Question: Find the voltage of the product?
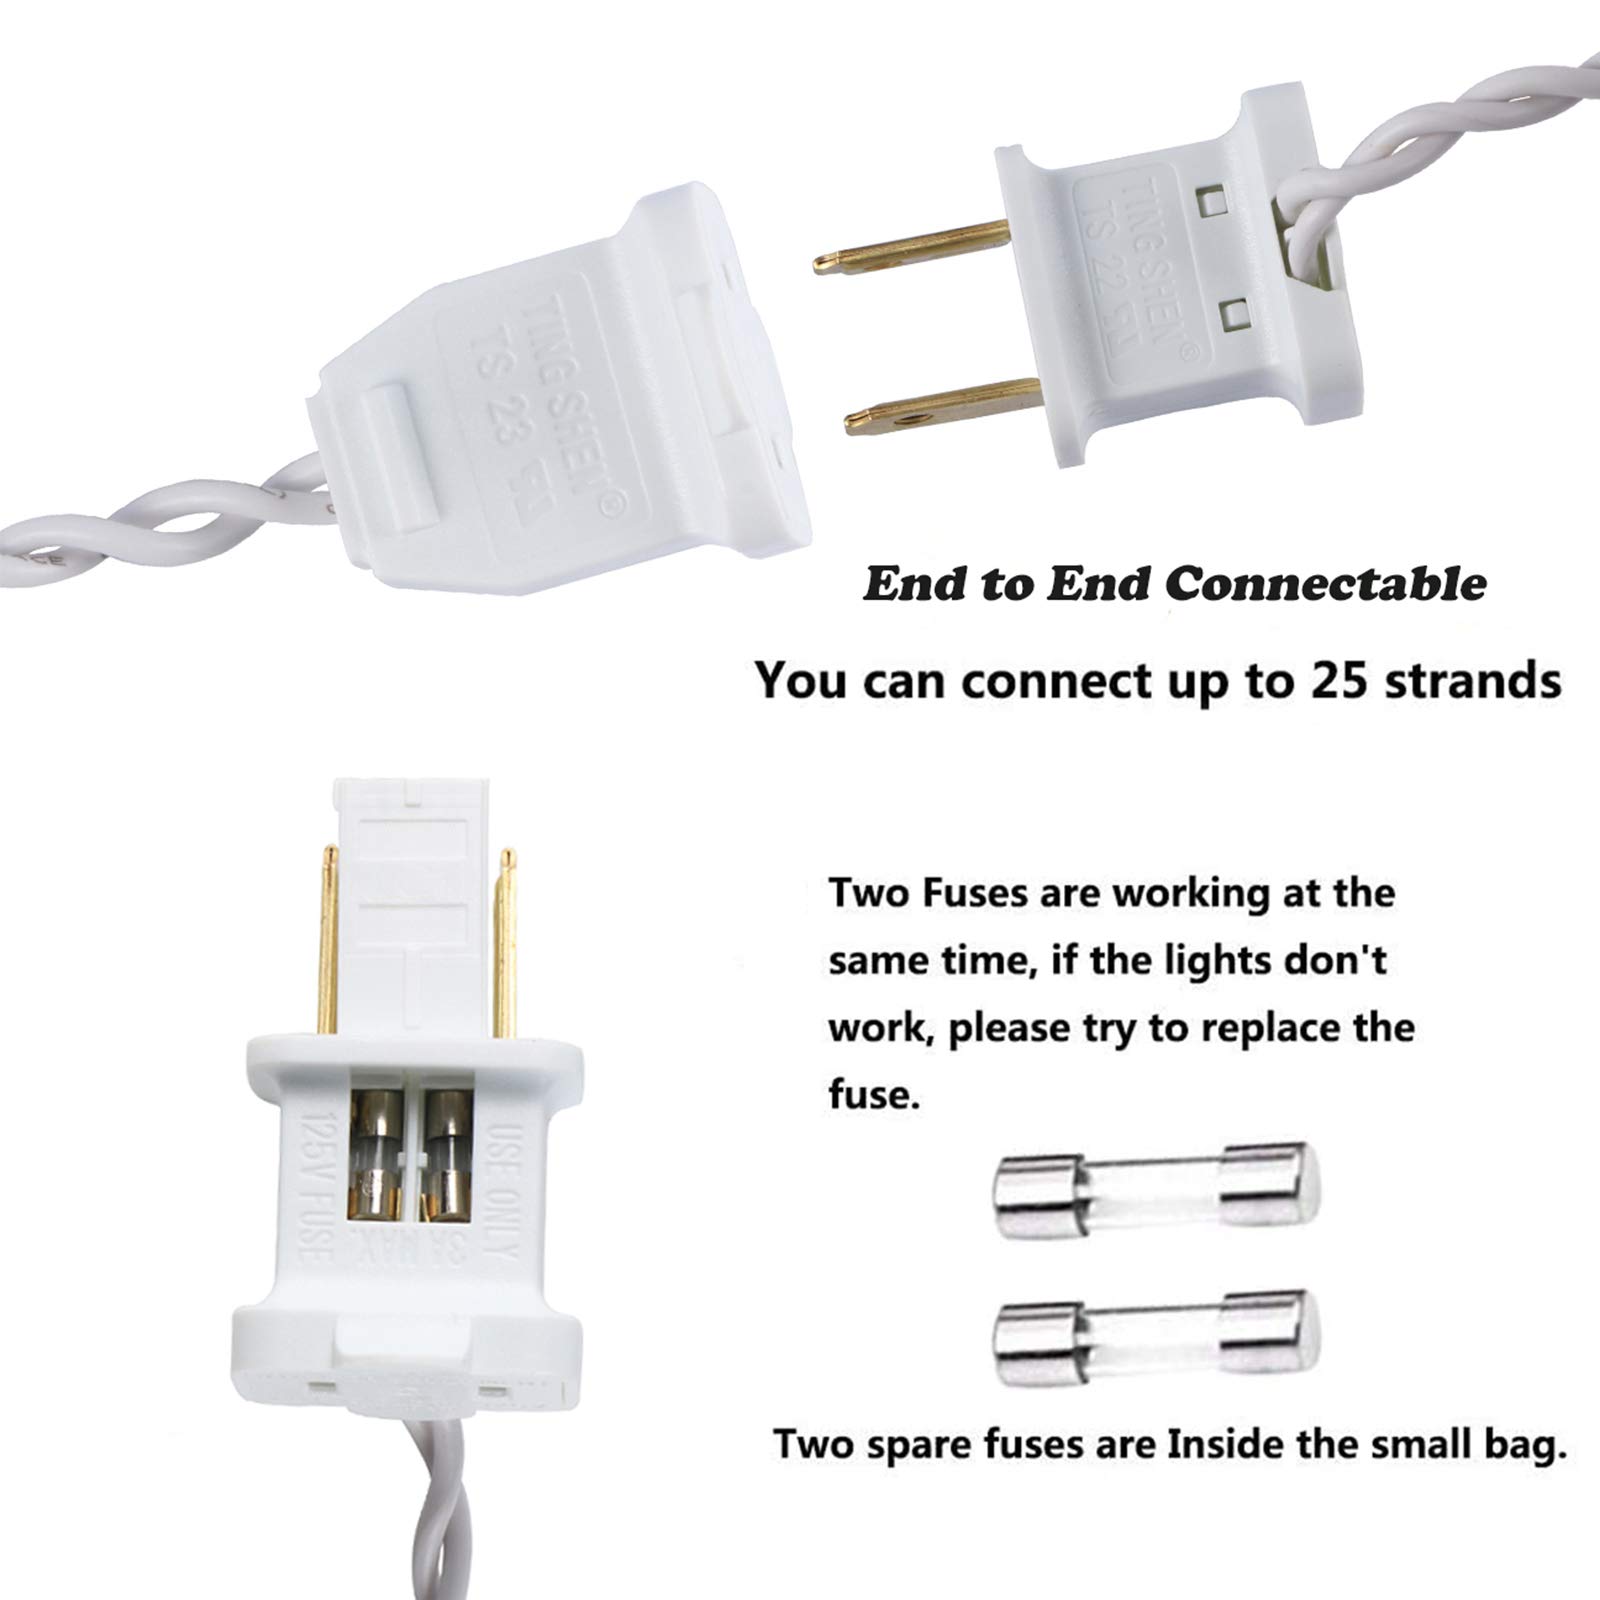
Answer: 125.0 volt